Esmeralda County, Nevada

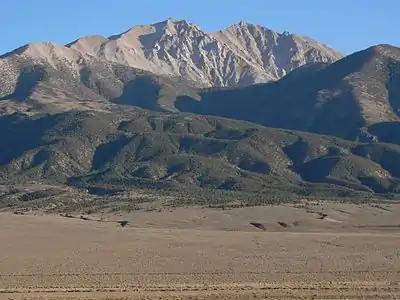
Boundary Peak, the highest point in both Esmeralda County and the state of Nevada, is in the Inyo National Forest

Esmeralda County is a county in the southwestern portion of the U.S. state of Nevada. As of the 2024 estimate, the population was 720, making it the least populous county in Nevada, and the 20th least populous county in the United States. Esmeralda County does not have any incorporated communities. Its county seat is the town of Goldfield.